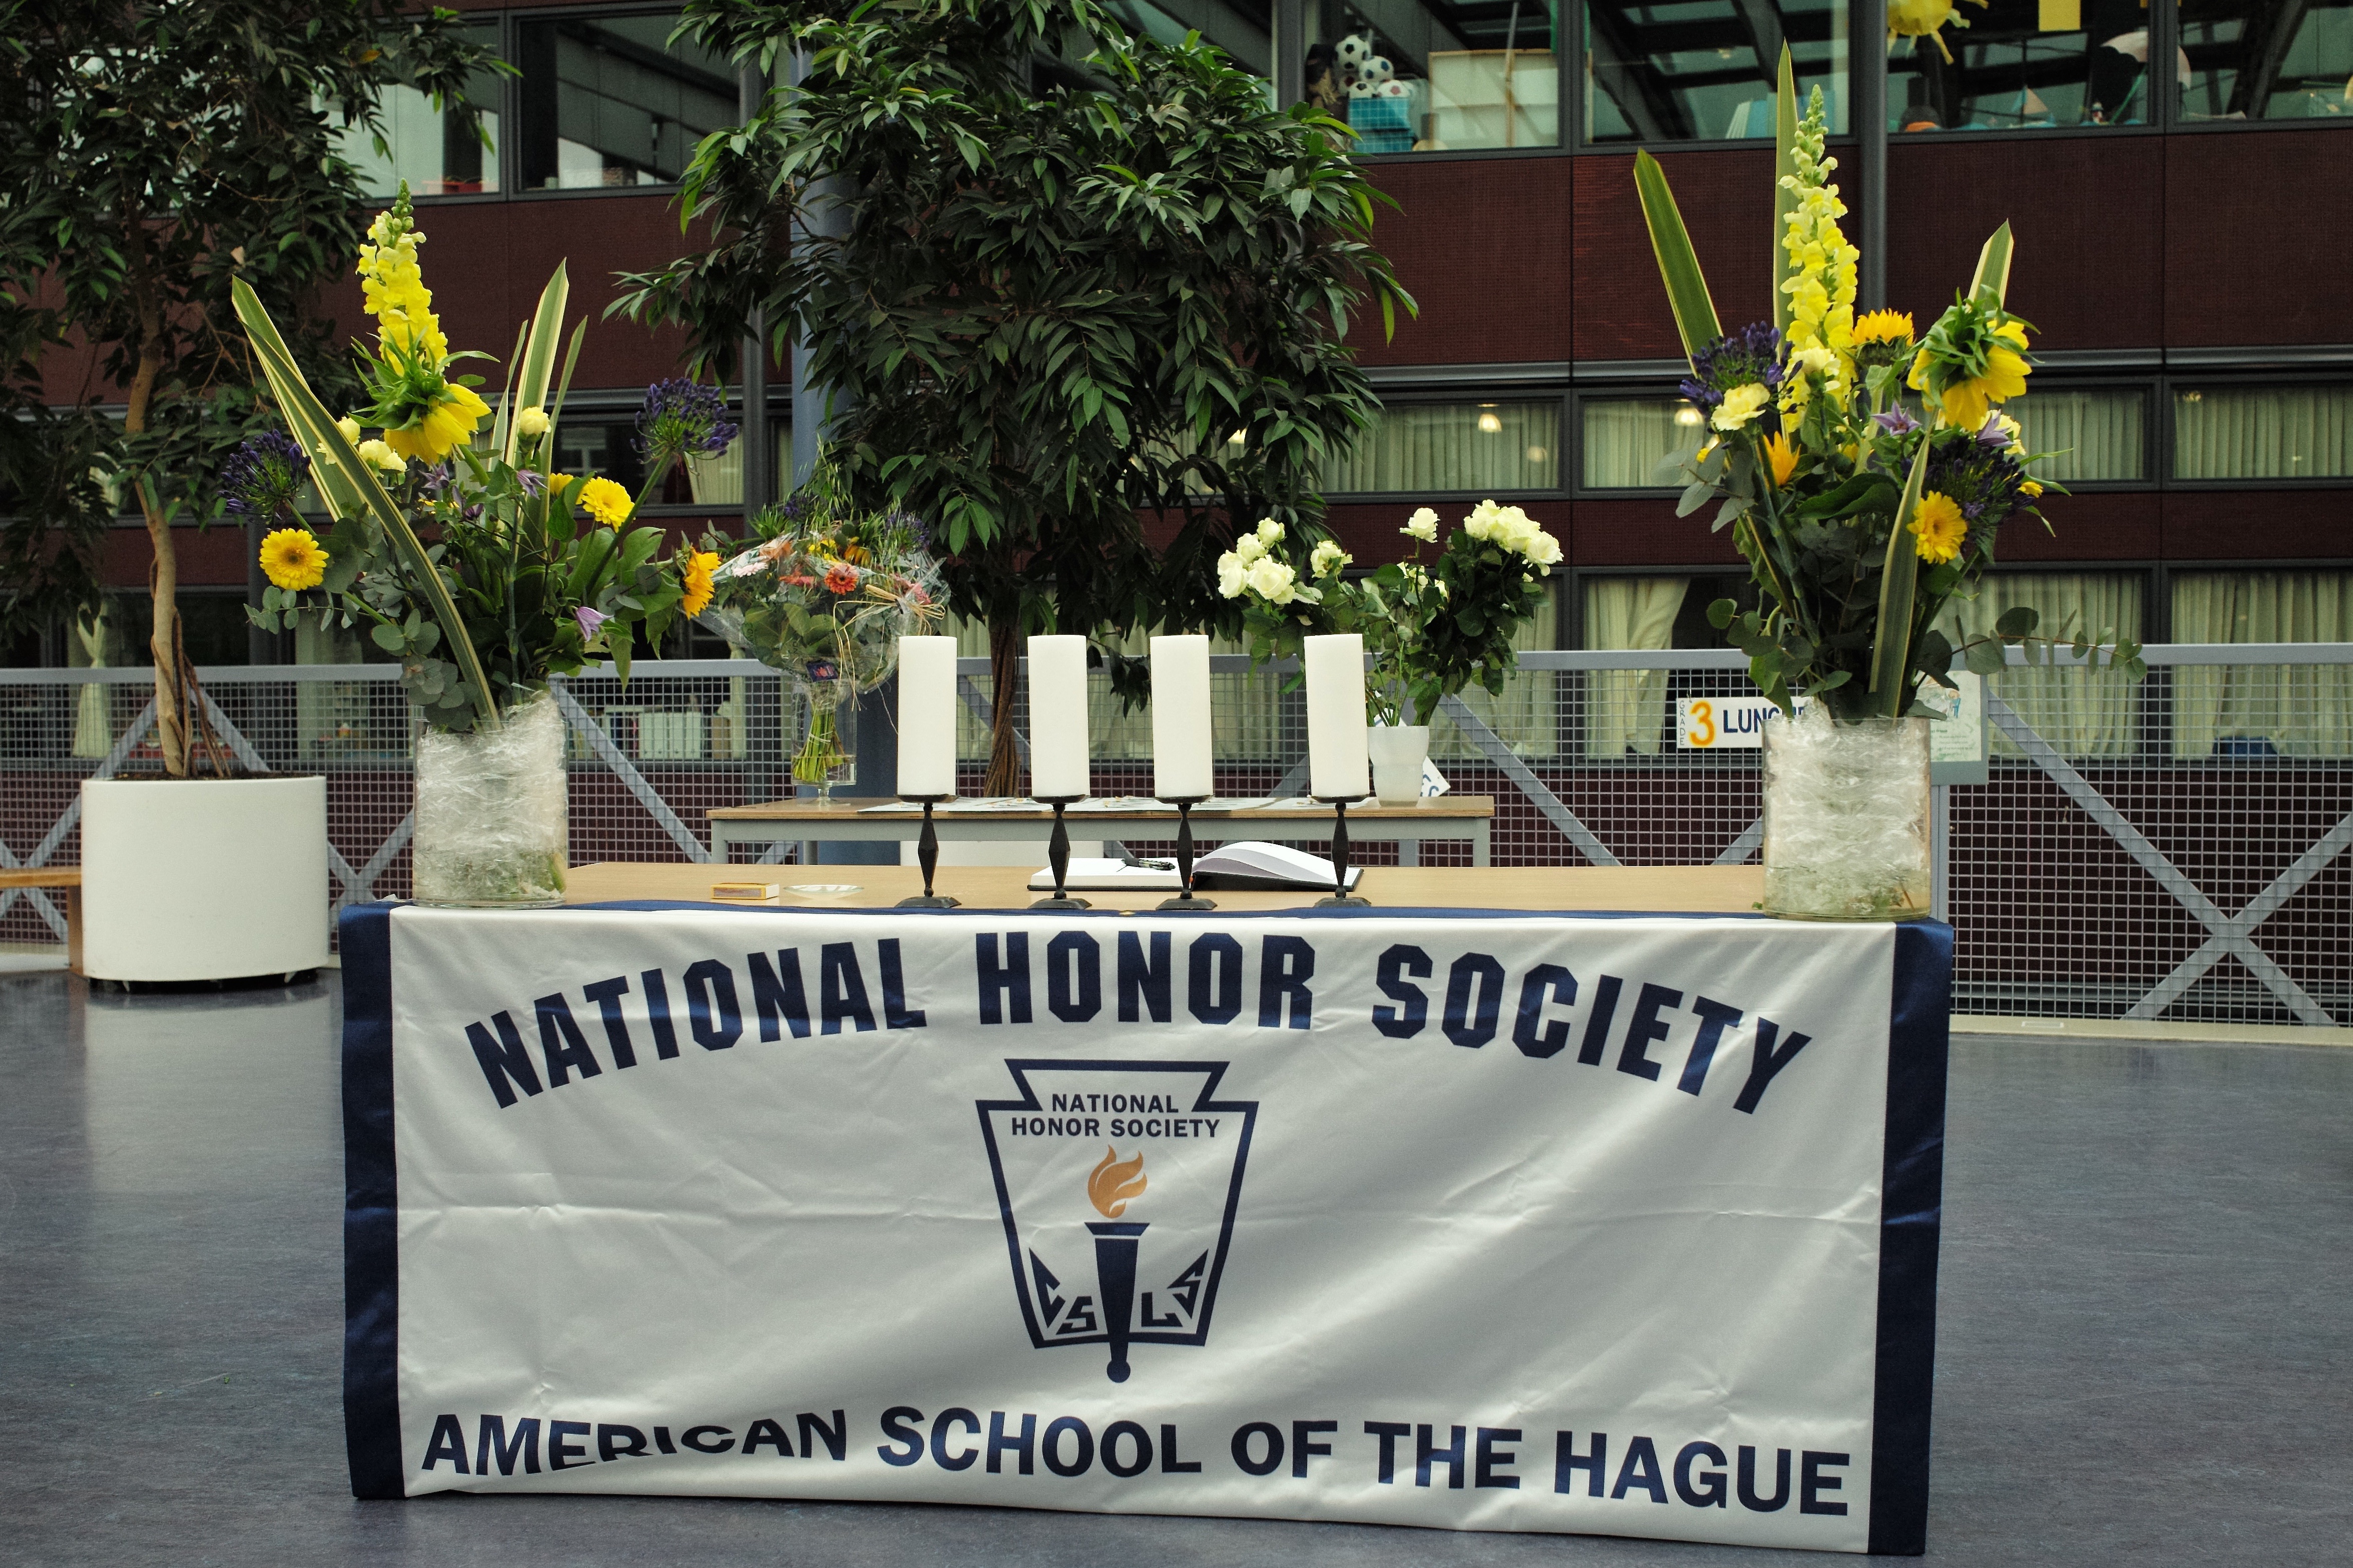
tree, plant, advertising, recreation, vehicle, banner, ash, product, 2015, national, holland, hague, netherlands, m, american, society, honor, school, leica, 240, nhs, induction